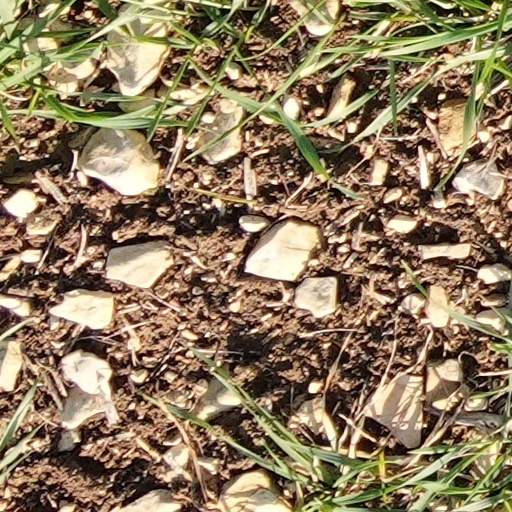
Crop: wheat